Dutch cuisine

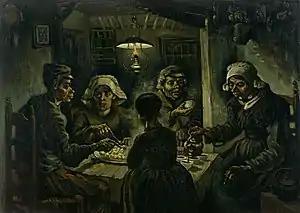
Vincent van Gogh, "The Potato Eaters" (1885): peasants from his home village Nuenen having dinner.

As the Dutch Republic entered its Golden Age, lavish dishes became available to the wealthy middle class as well. The Dutch East India Company monopolised the trade in nutmeg, clove, mace and cinnamon, provided in 1661 more than half of the refined sugar consumed in Europe, and was the first to import coffee on a large scale to Europe, popularising the concept of coffee houses for the masses. Apart from coffee, tea became a daily commodity, which was served with candy, marzipan and cookies. The availability of cheaper spices resulted in a tradition of spiced cookies, called "speculaas."